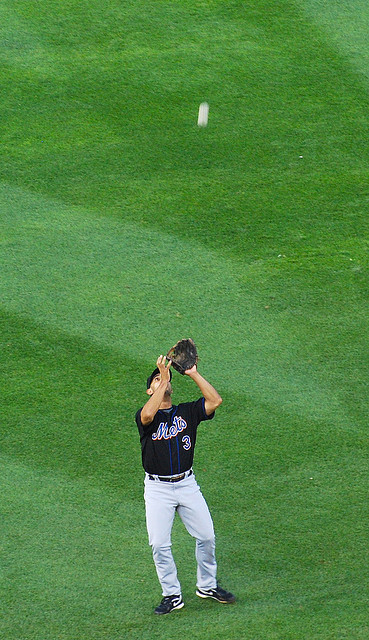
một cầu thủ bóng chày đang cầm găng tay và đứng ở trên sân